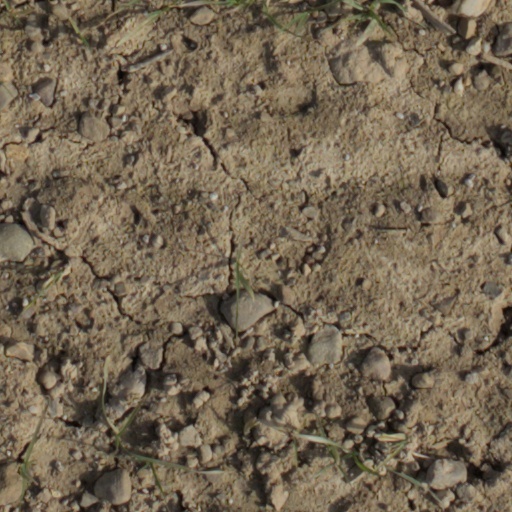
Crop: wheat